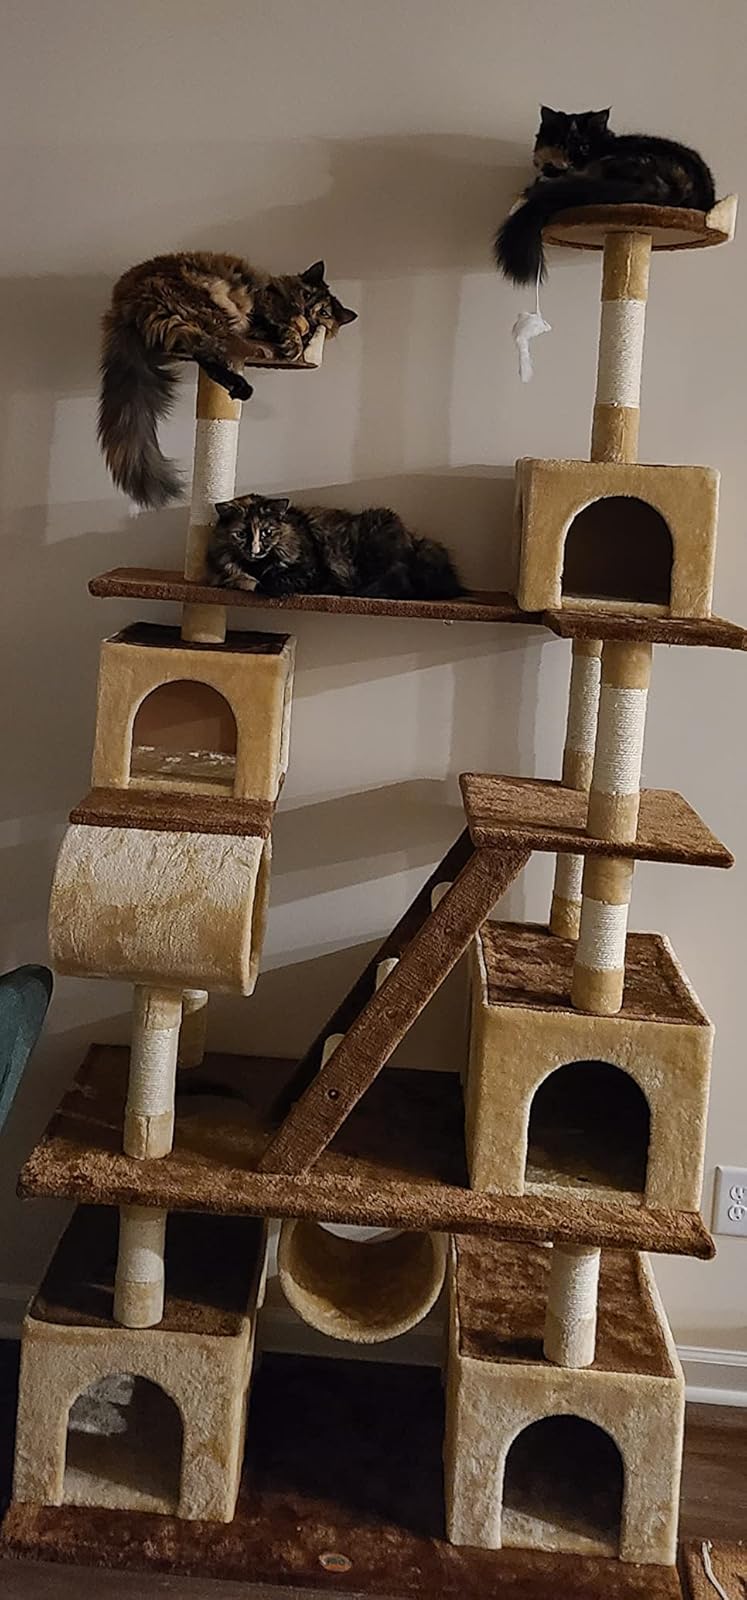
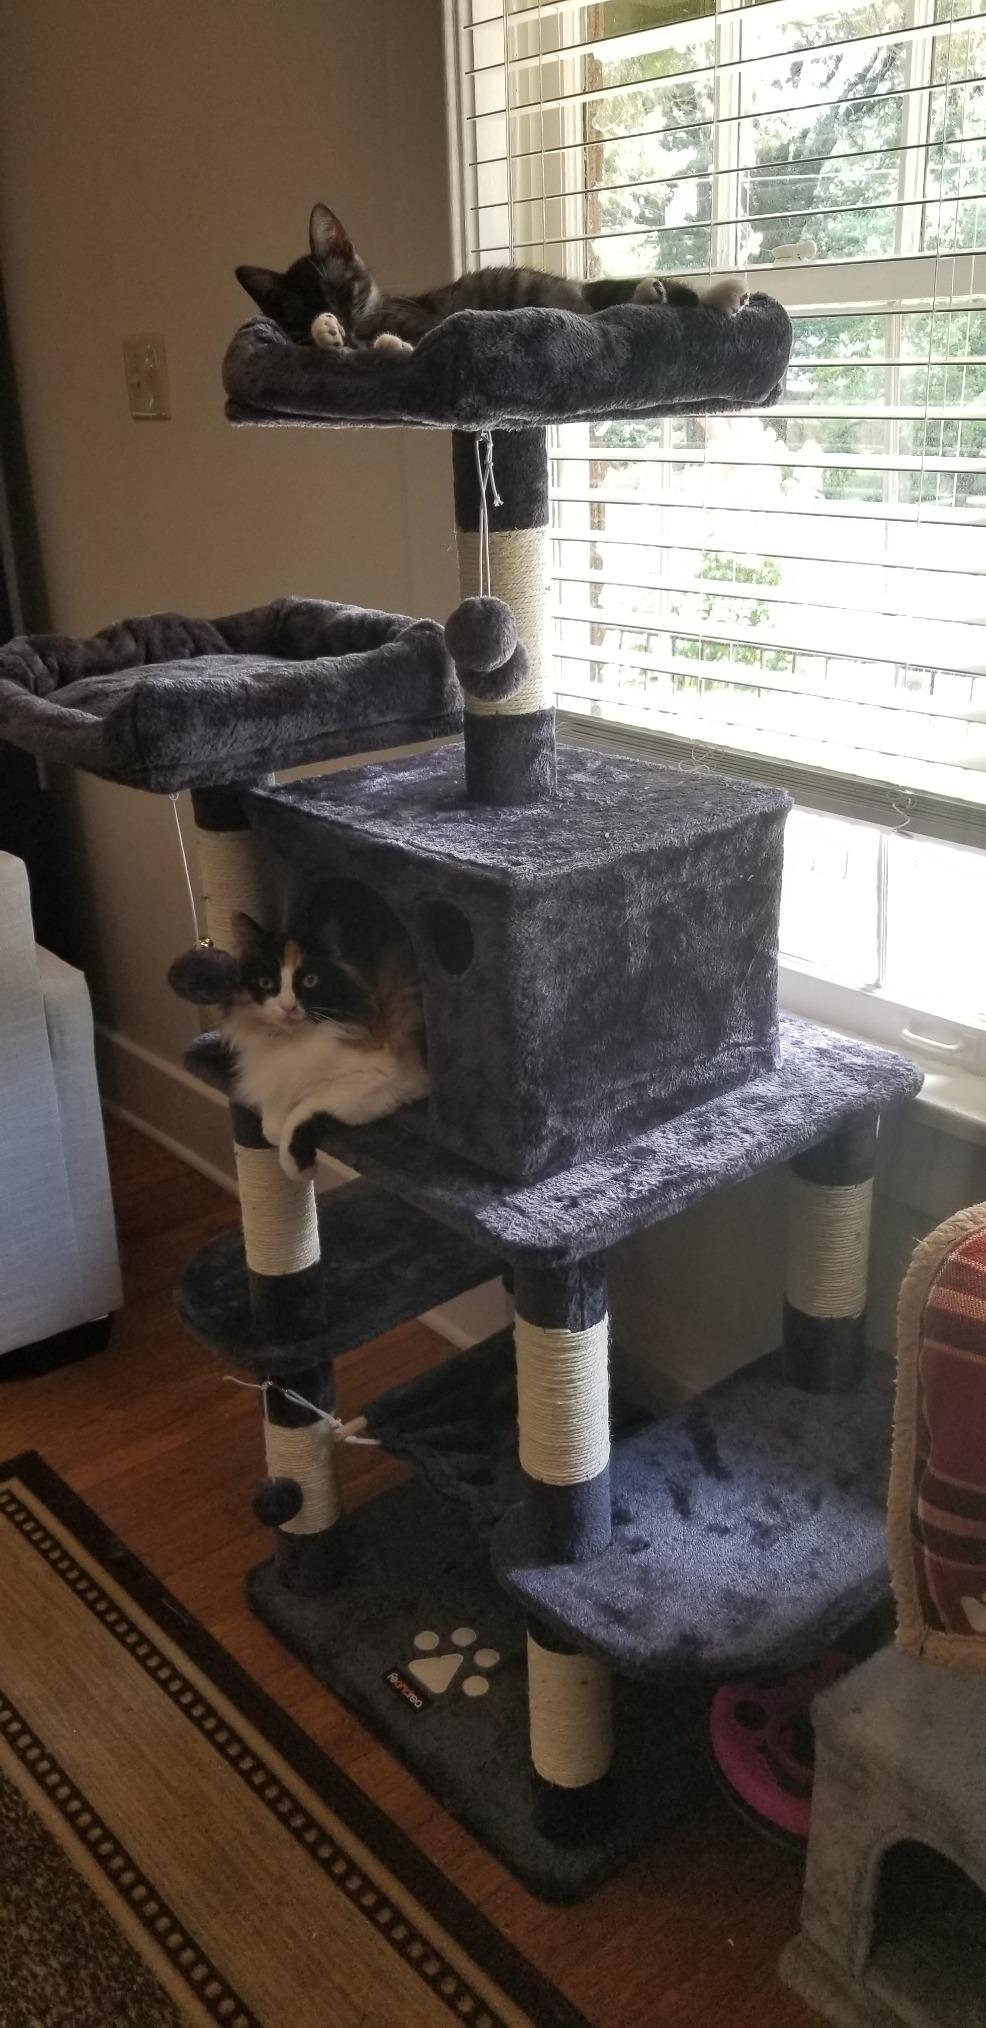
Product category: items_cat tree
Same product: no